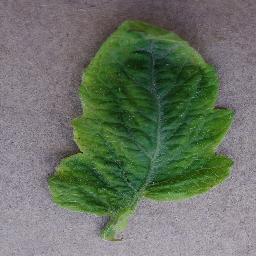
Label: Tomato___Tomato_Yellow_Leaf_Curl_Virus